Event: Nepal Earthquake
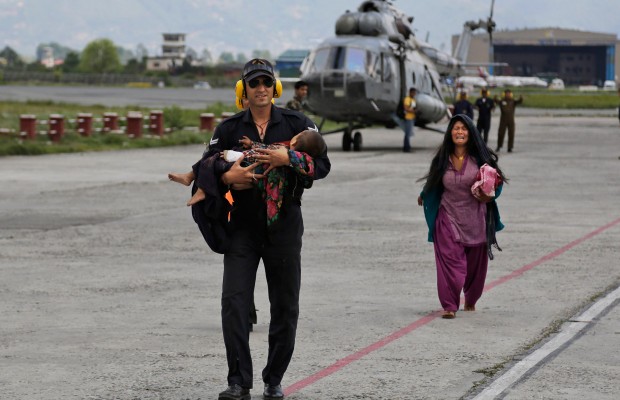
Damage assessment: no_damage